Honda S660

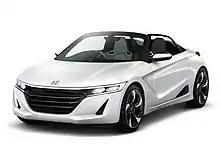
The Honda S660 prototype

The development team of the S660 was led by Ryo Mukumoto, who beat out 400 other participants in Honda's in-house competition at the age of 22. Honda made him the youngest lead engineer in the company's history in spite of his lack of engineering experience, and he was given 5 years to develop the S660.